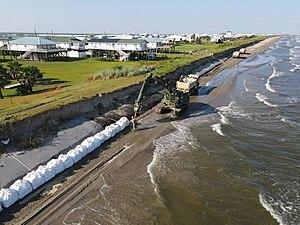
L’ouragan Laura est le treizième cyclone tropical, le douzième à être nommé, le quatrième à atteindre le niveau d’ouragan et le premier celui d’ouragan majeur de la saison 2020 dans l’Atlantique nord. Cet ouragan capverdien est né d’une onde ayant quitté la côte ouest africaine et traversé l’Atlantique tropical avant de devenir une dépression tropical à plus de 1 500 km des Petites Antilles le 20 août. En arrivant près des îles du nord de l’archipel, elle est passée au stade de tempête tropicale le 21 août et a ensuite longé tout l’arc antillais jusqu’à la point nord-ouest de Cuba.